Martyrs' Monument, Beirut

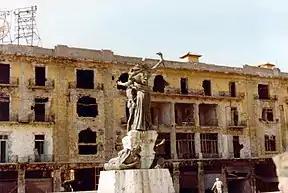
The monument seen in front of the Philips hotel in 1982

Martyrs' Monument was built to honor the hanging of a cross-confessional group of Lebanese Patriots on May 6, 1916, who had spoken against Turkish rule by Ottoman General Jamal Pasha. It is located at what is now known as Martyrs' Square in the heart of downtown Beirut, Lebanon. It was created by Italian sculptor Marino Mazzacurati, and inaugurated in 1960.